North Foreland

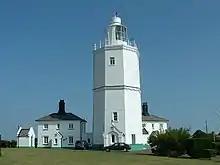
North Foreland Lighthouse

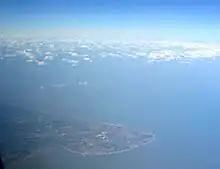
North Foreland is the eastern extremity of the Isle of Thanet

North Foreland is a chalk headland on the Kent coast of southeast England, specifically in Broadstairs.